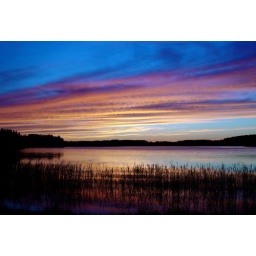
Another perfect evening sitting by the lake with a bottle of wine.